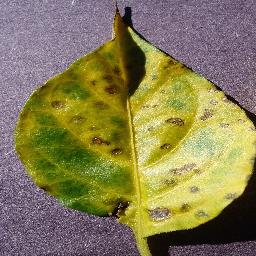
Label: Pepper,_bell___Bacterial_spot